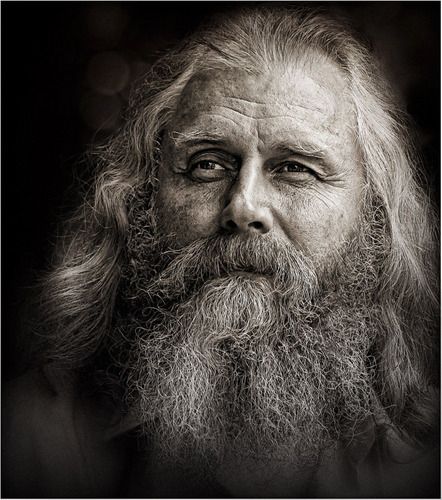
Label: Colored